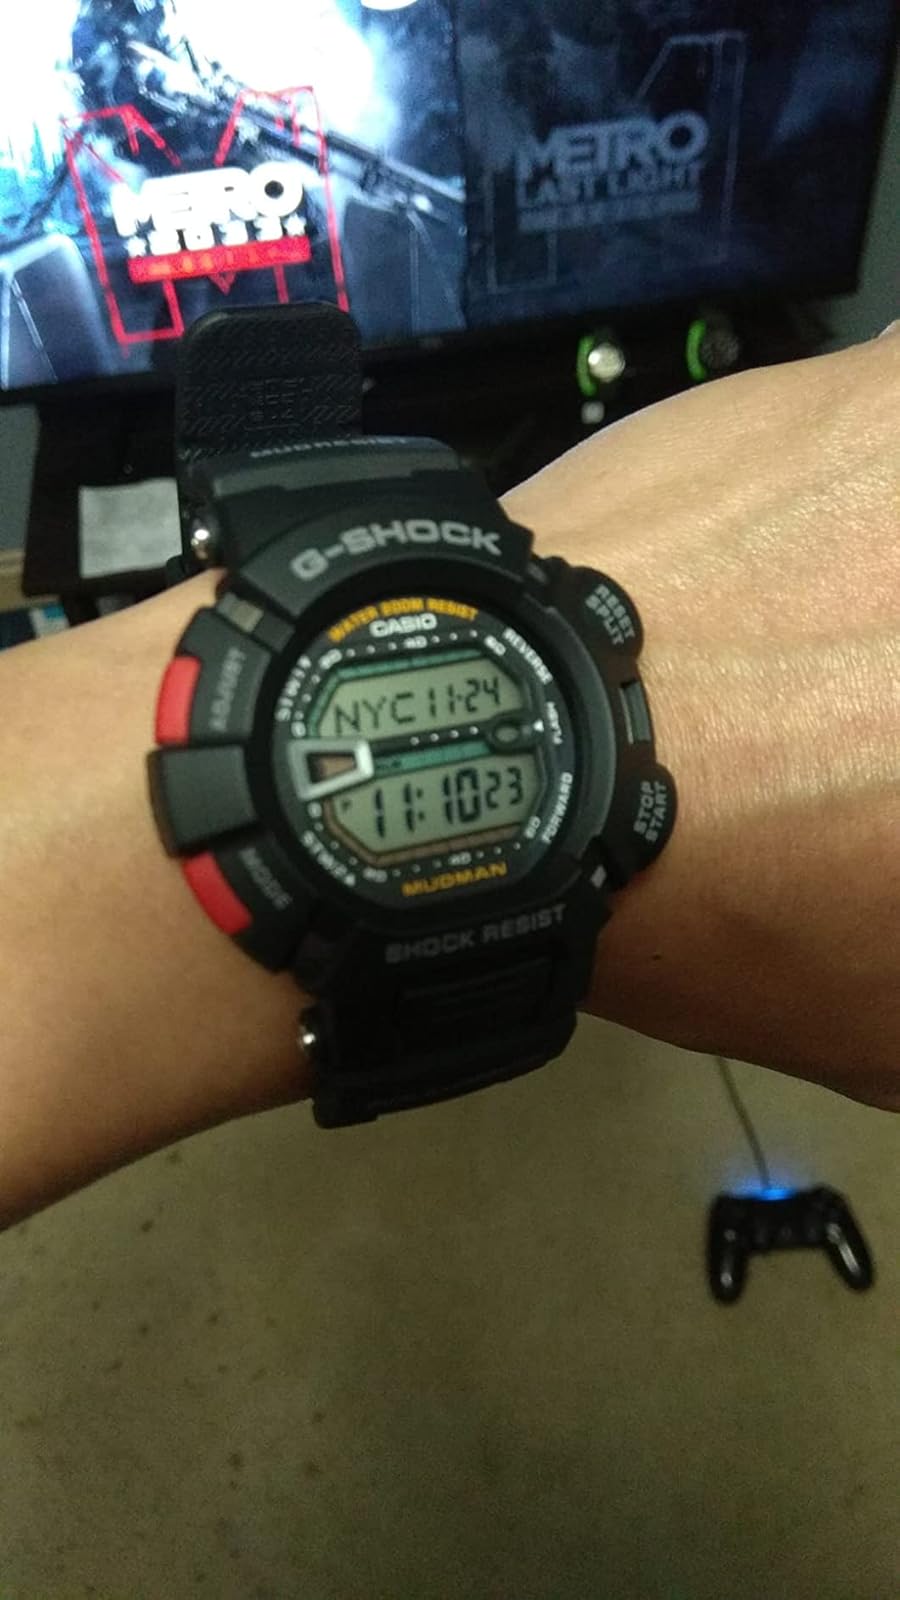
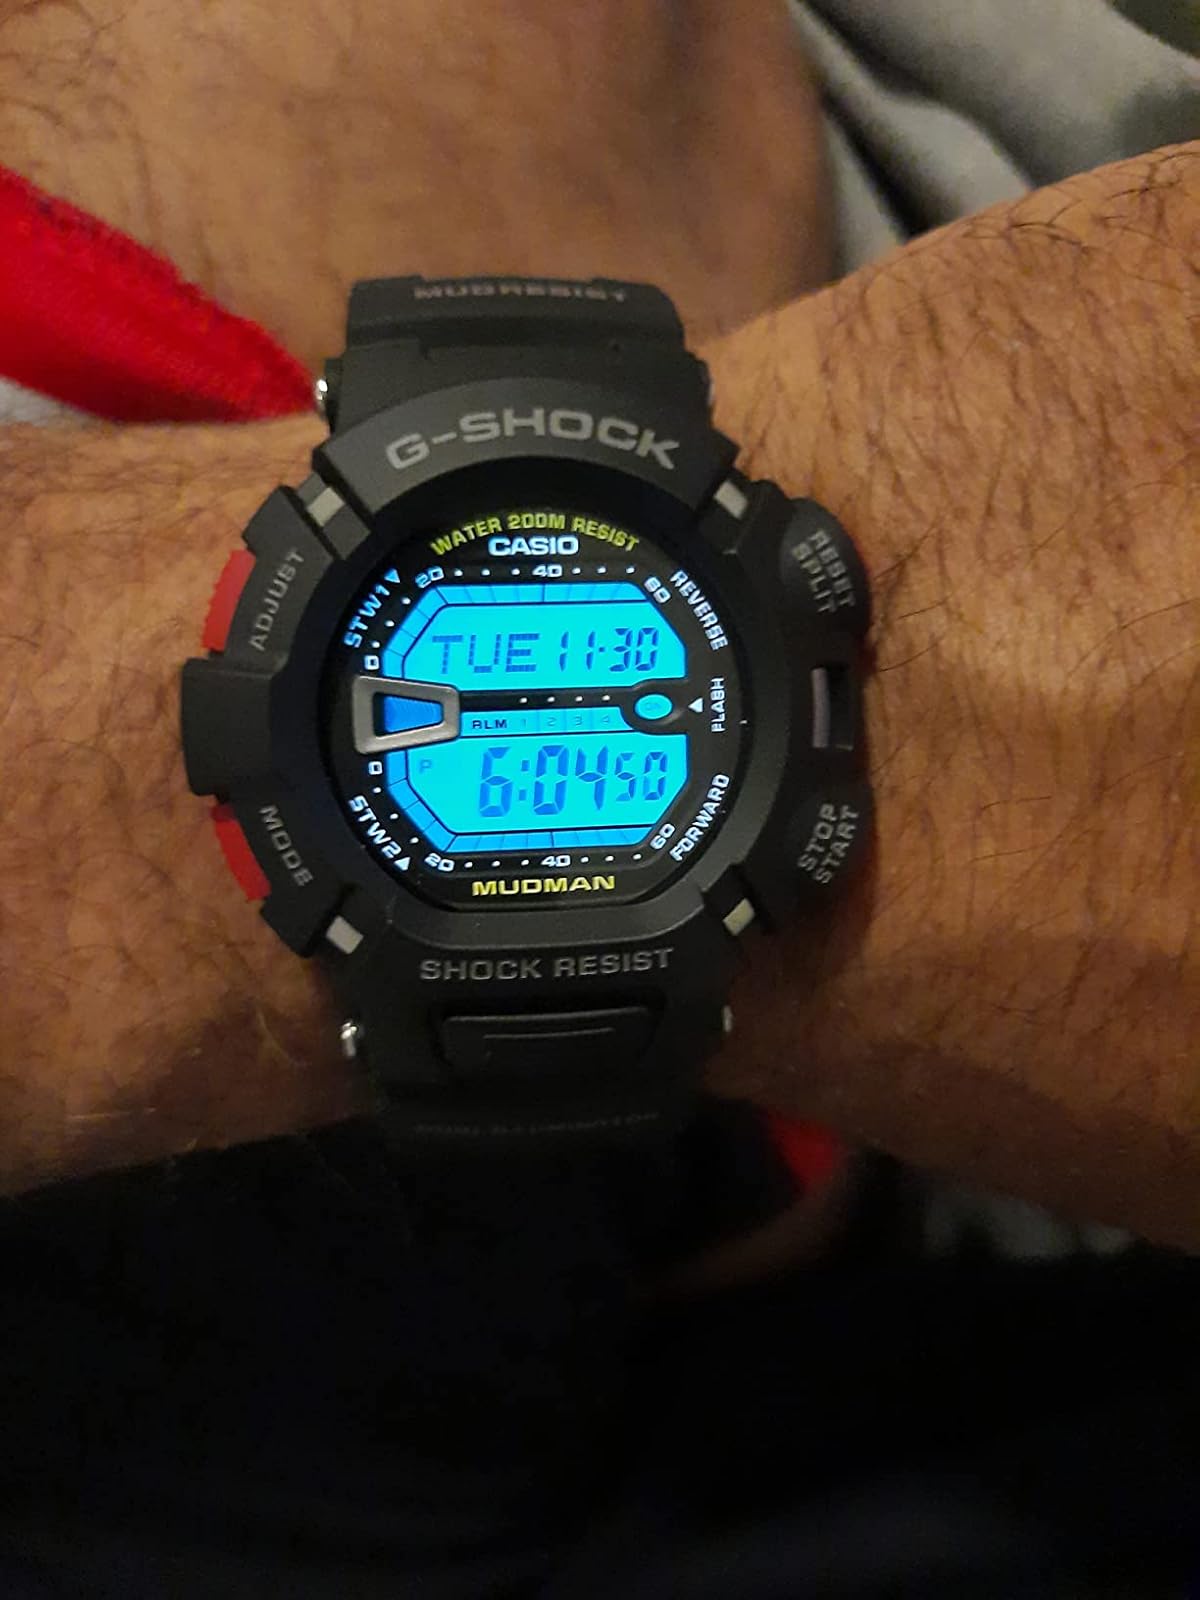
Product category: accessories_watch
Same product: yes